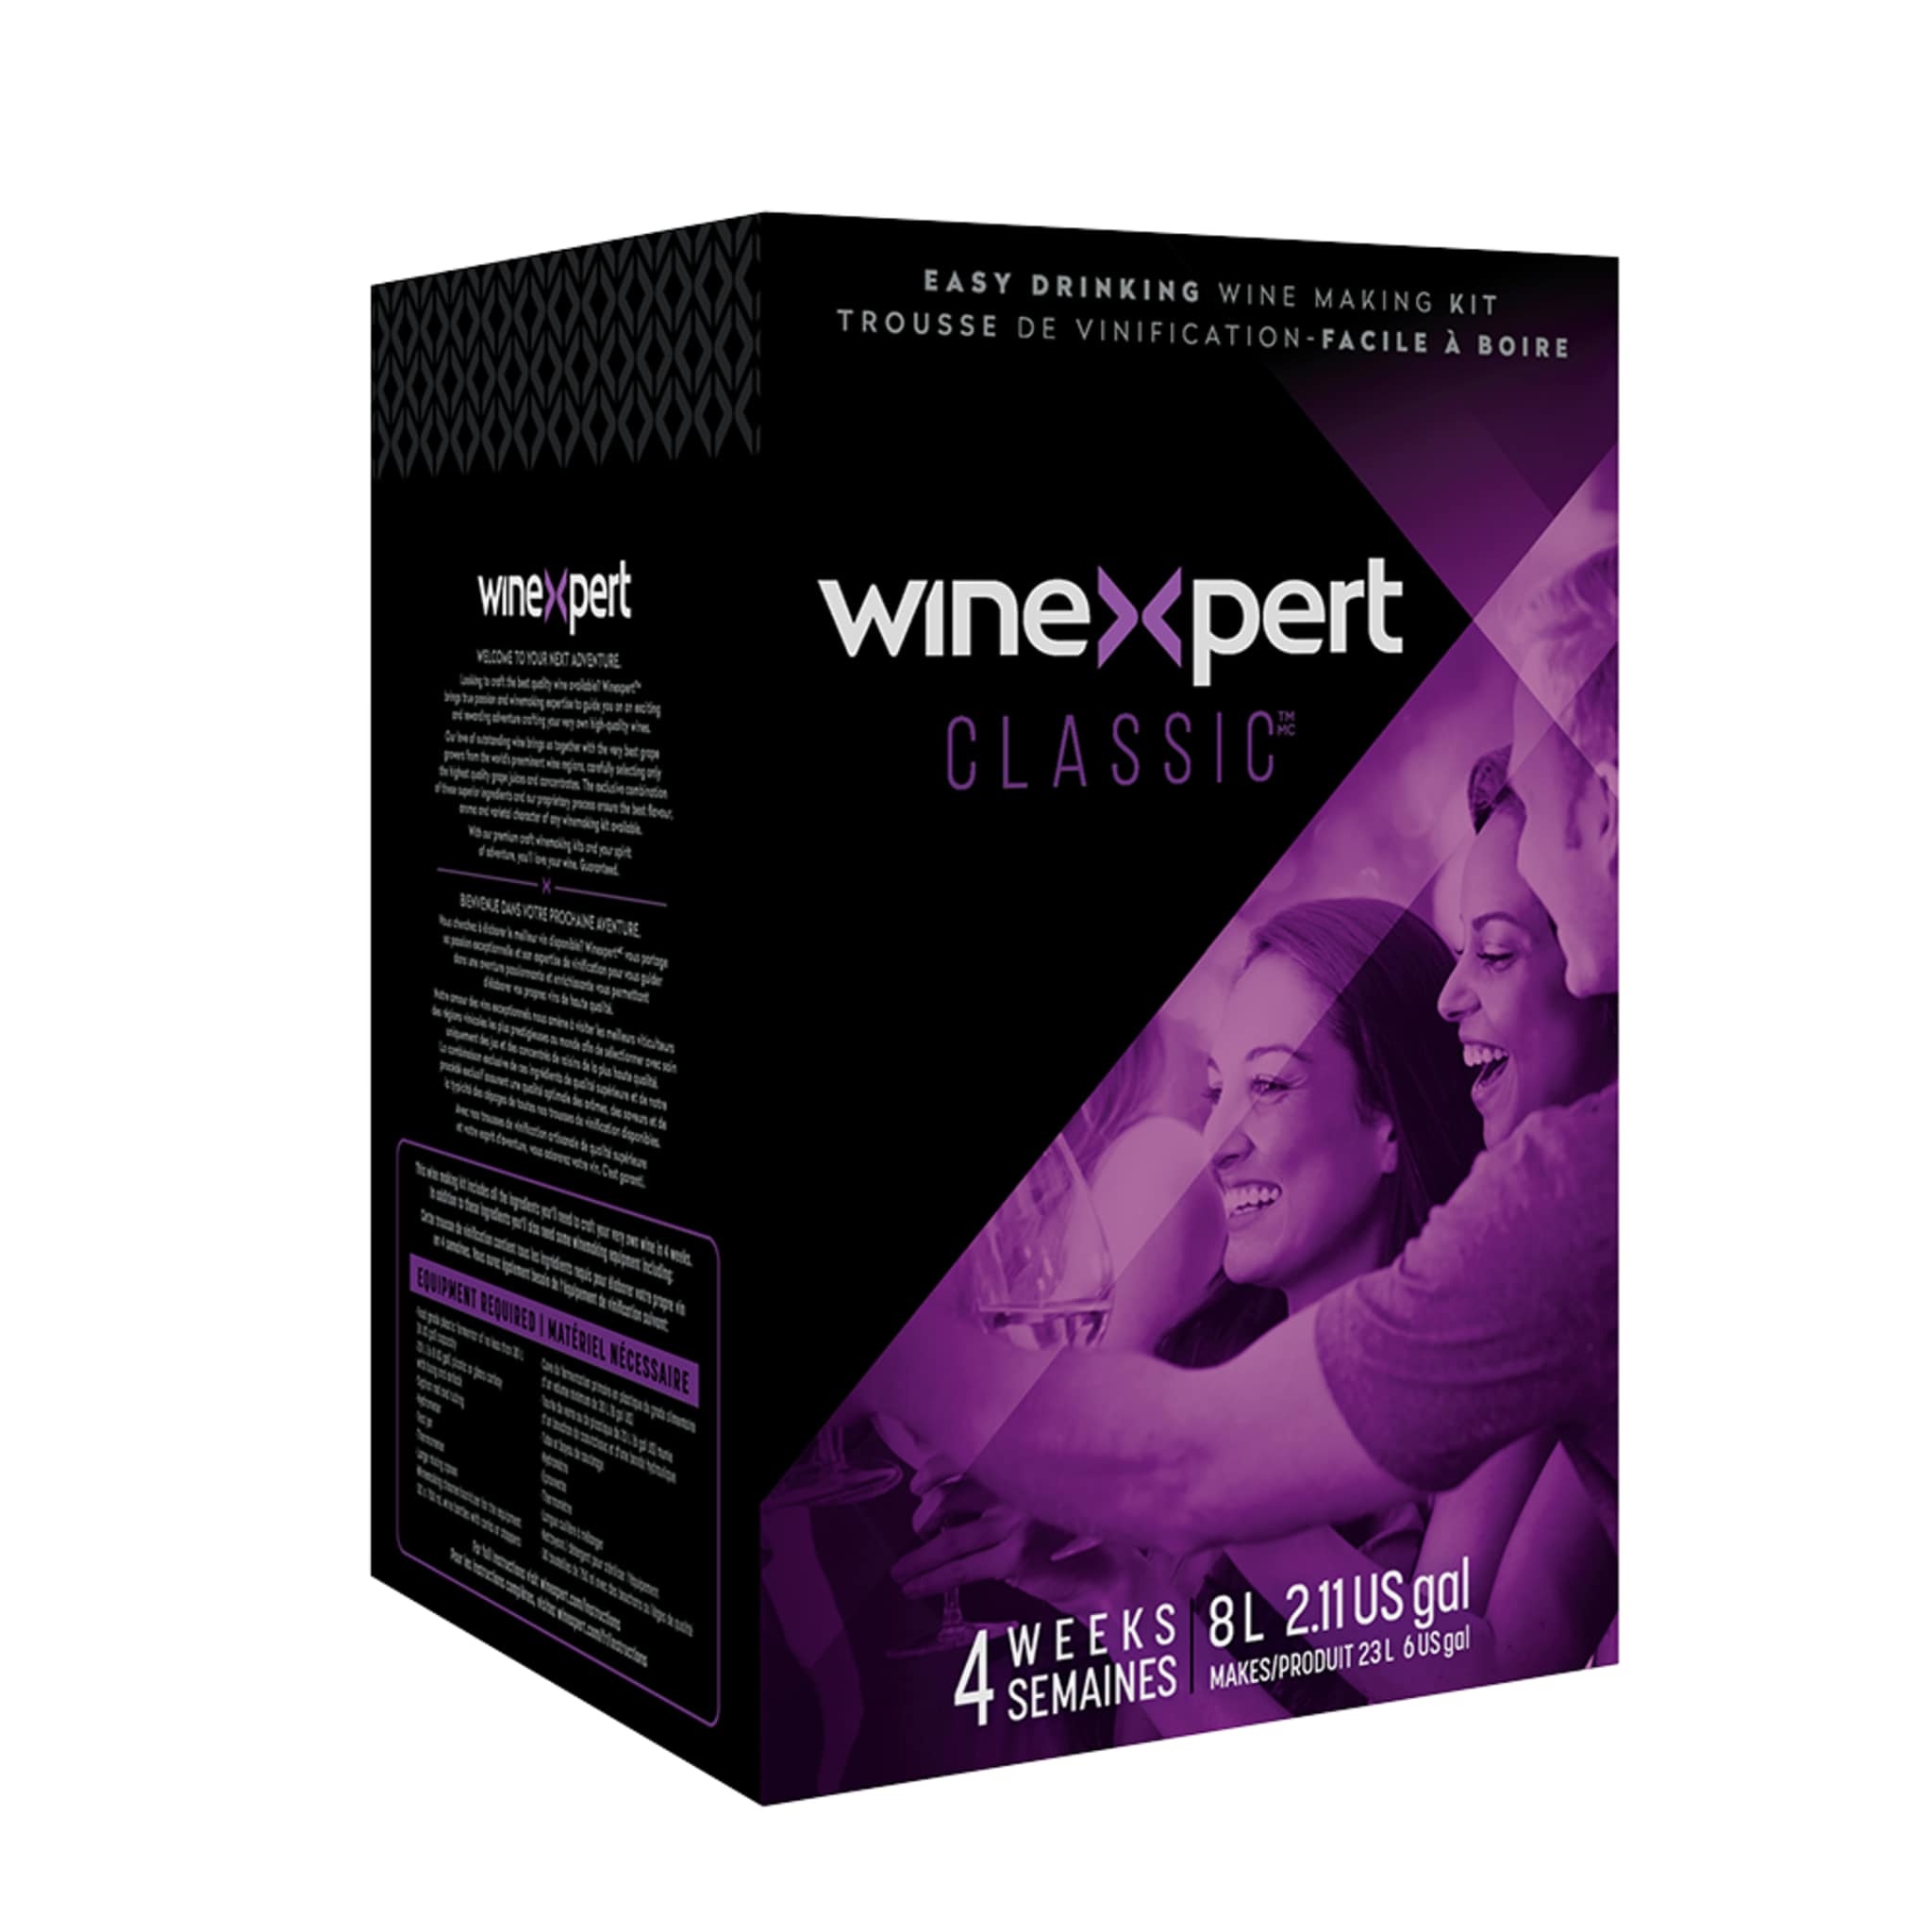
Classic White Zinfandel, Californie
Arômes: Cerise et fraise Alcool: 11.5% Si vous choisissez l'option "Avec service de vinification", vous devrez passer en magasin pour saupoudrer votre levure.
Brand: Winexpert
Category: Arts & Entertainment > Hobbies & Creative Arts > Homebrewing & Winemaking Supplies > Wine Making > Rosé Wine Making Supplies